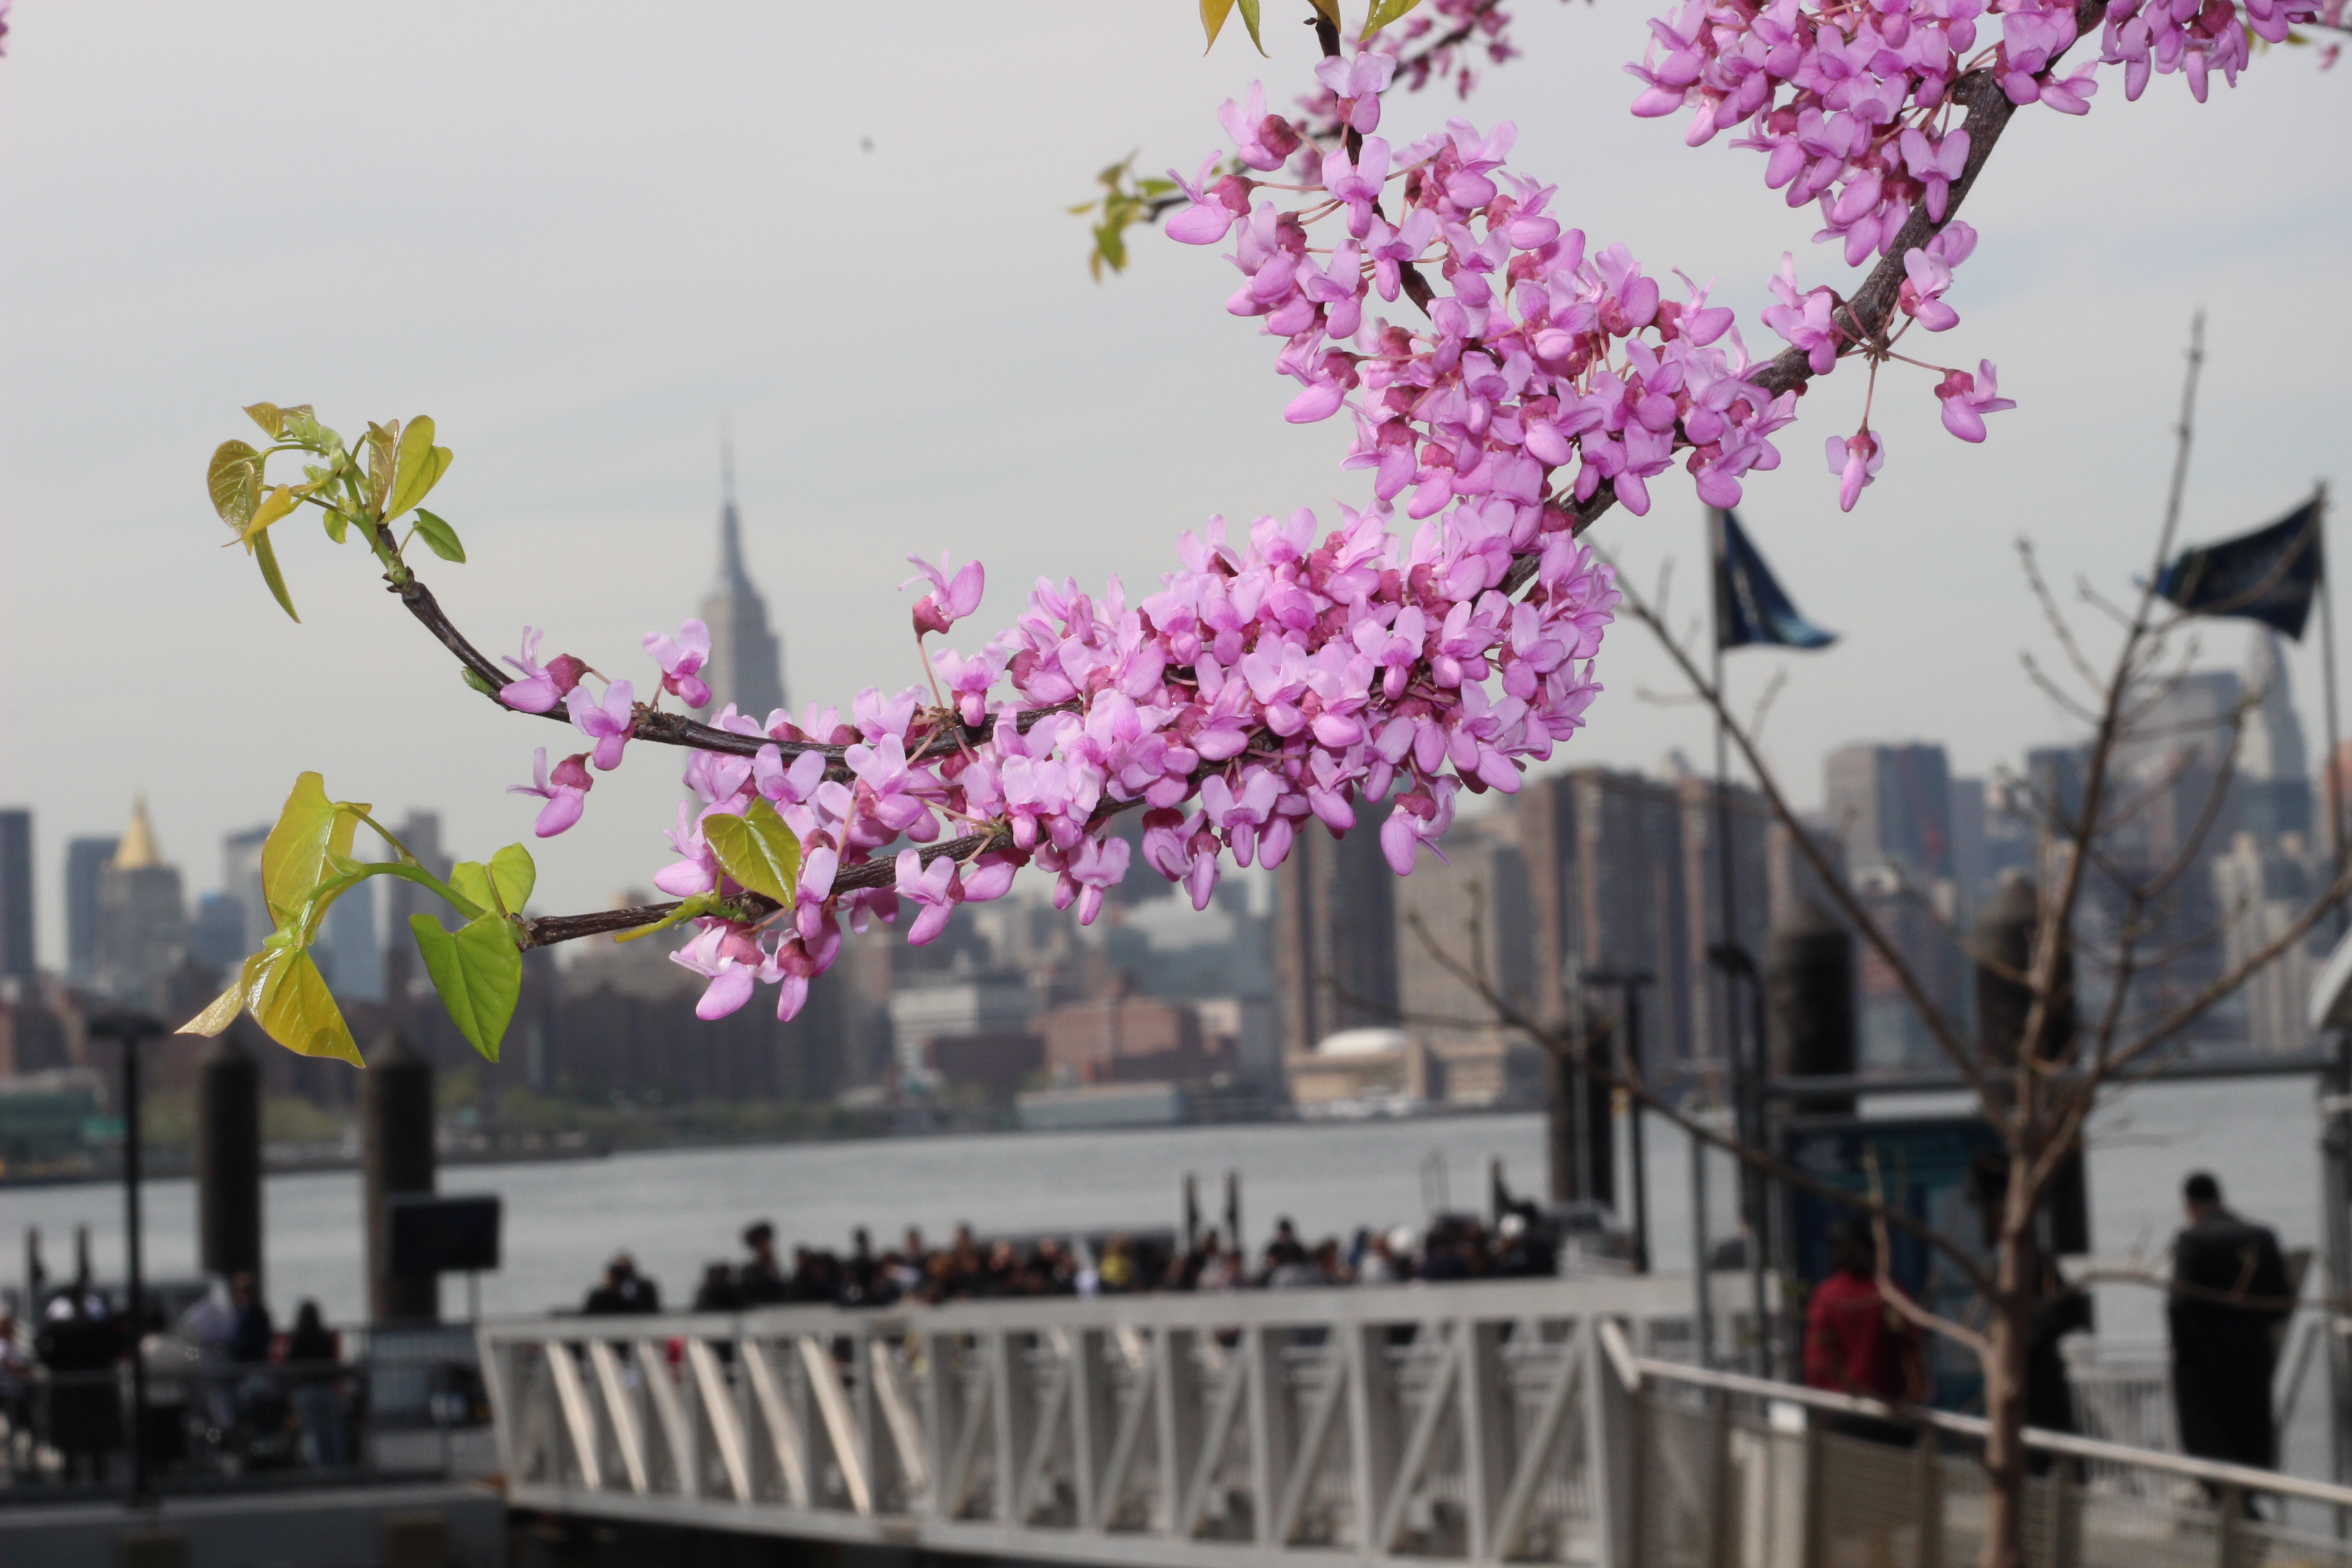
blossom, plant, flower, spring, cherry blossom, floristry